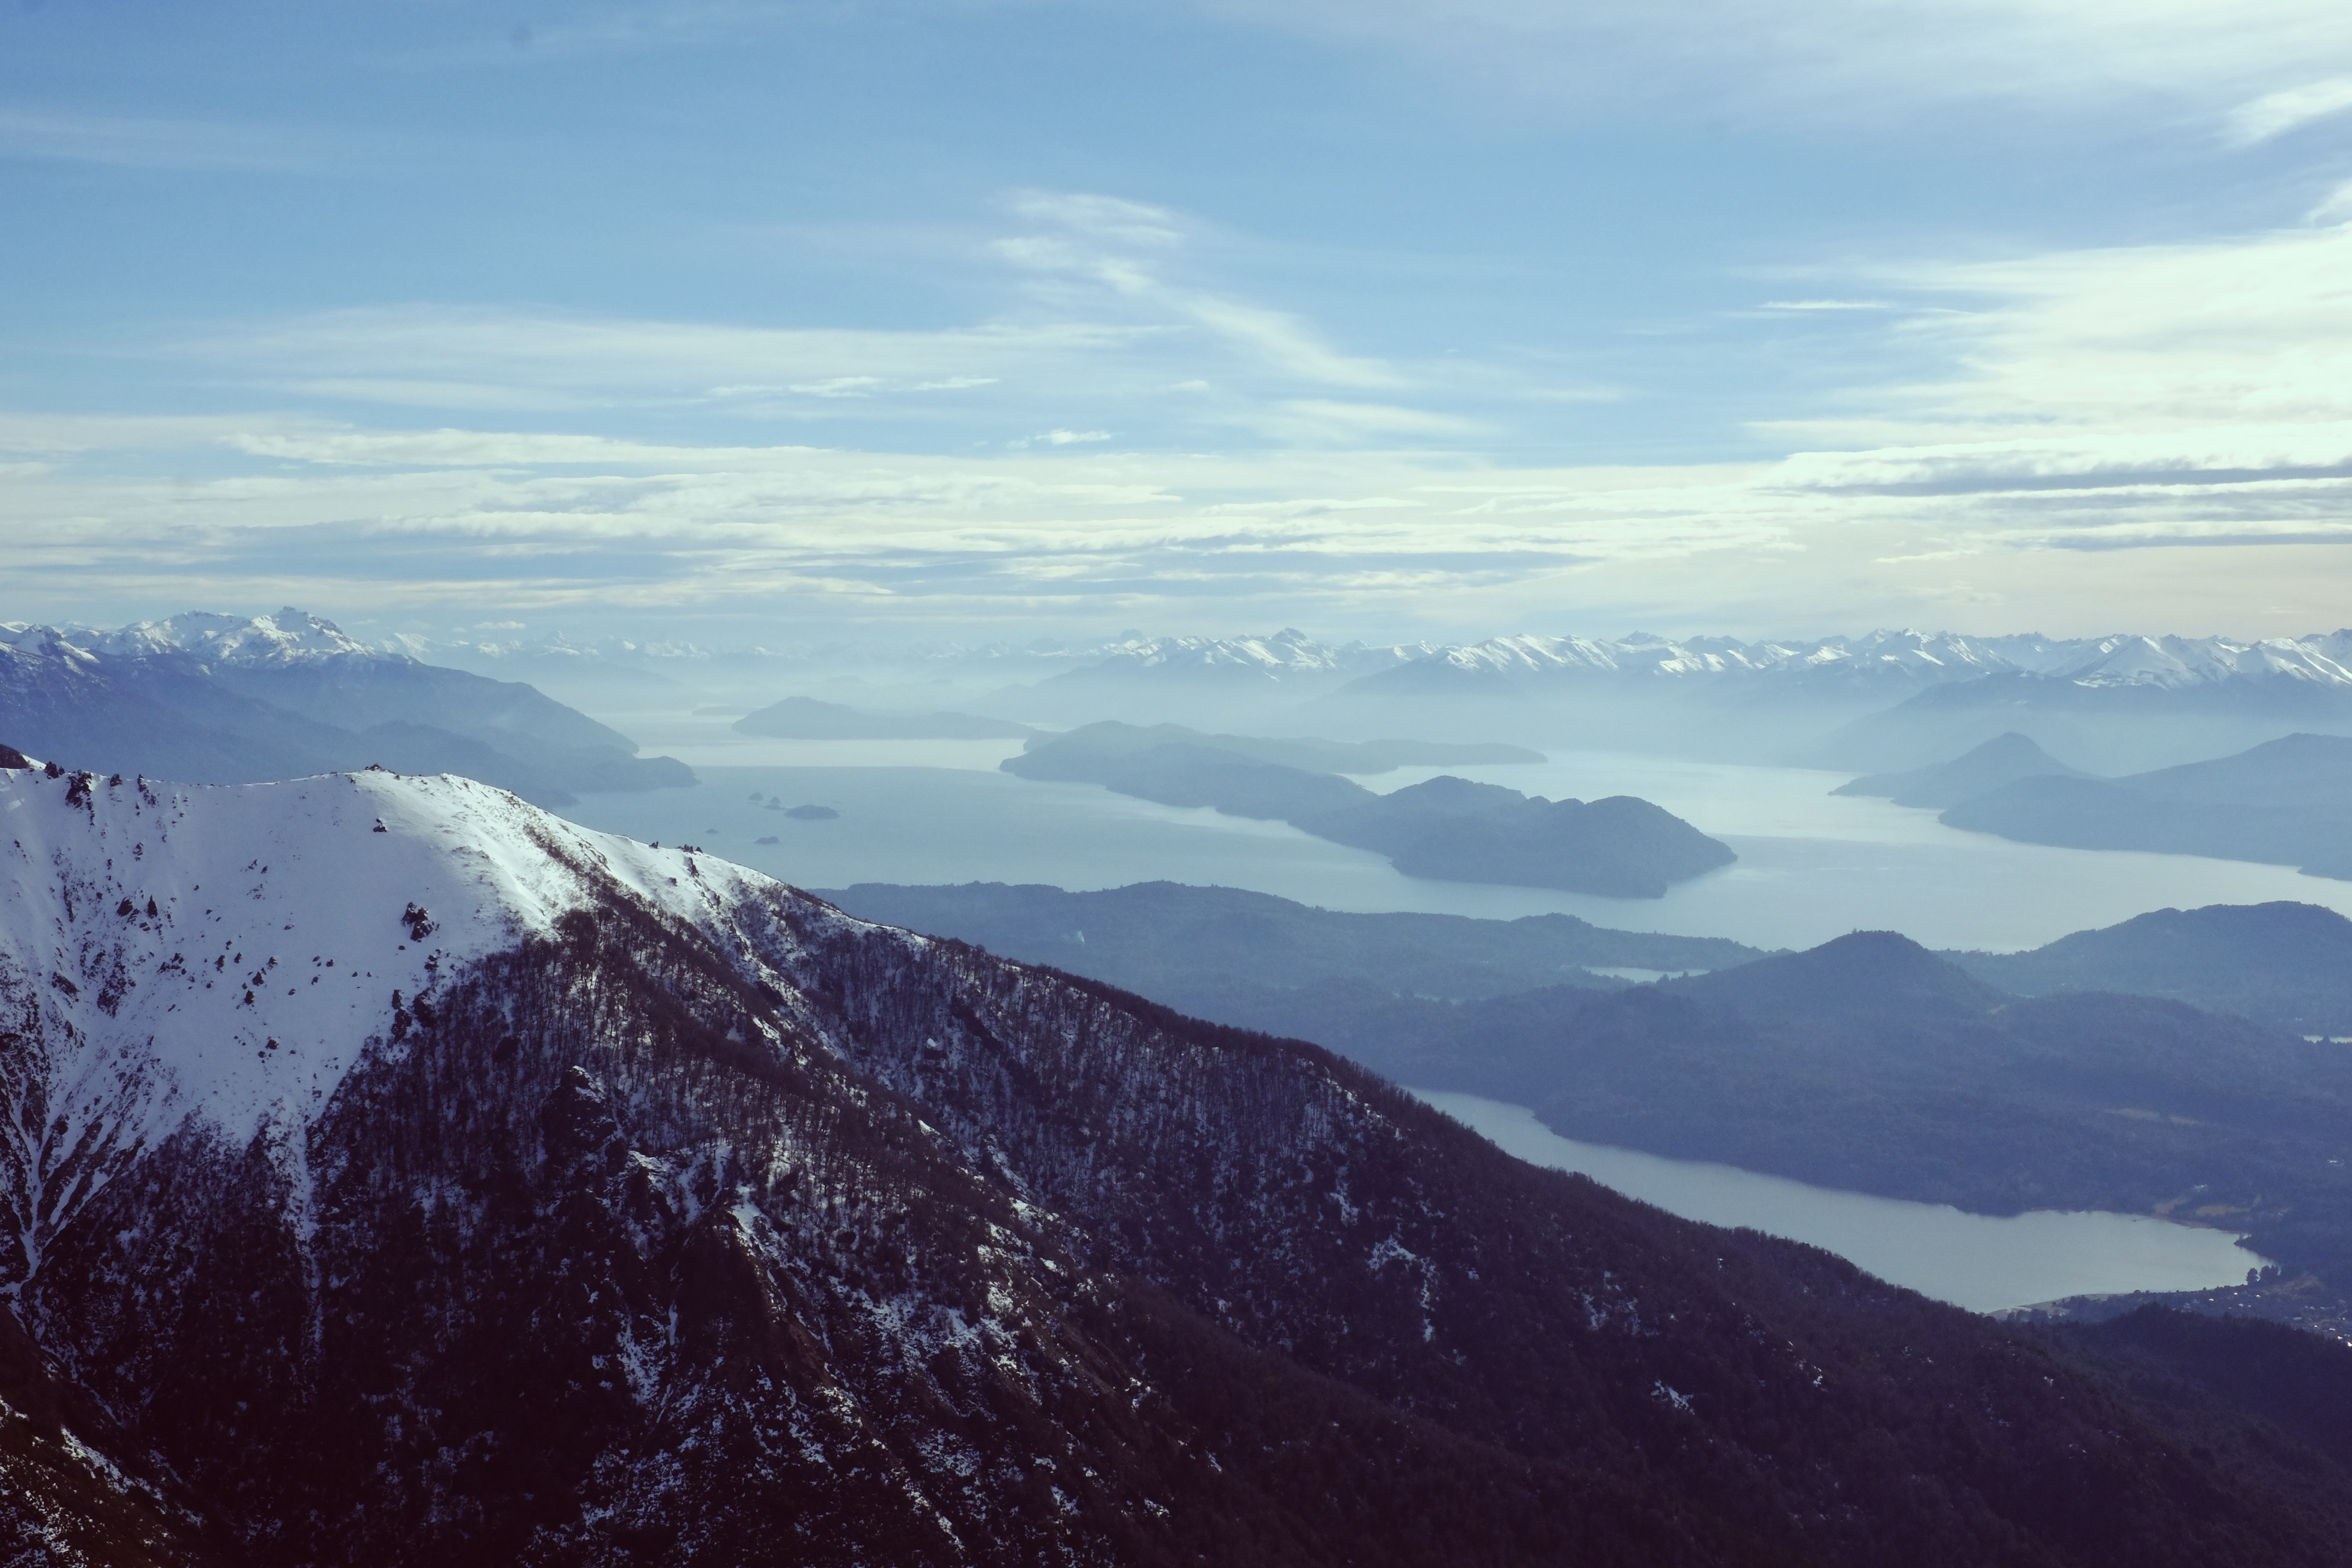
landscape, water, nature, wilderness, mountain, snow, cloud, sky, sunrise, morning, hill, view, dawn, mountain range, coastline, high, scenic, bay, fjord, ridge, summit, above, outdoors, mountains, alps, plateau, fell, top, norway, scandinavia, nordic, landform, mountain pass, coean, geographical feature, atmospheric phenomenon, mountainous landforms